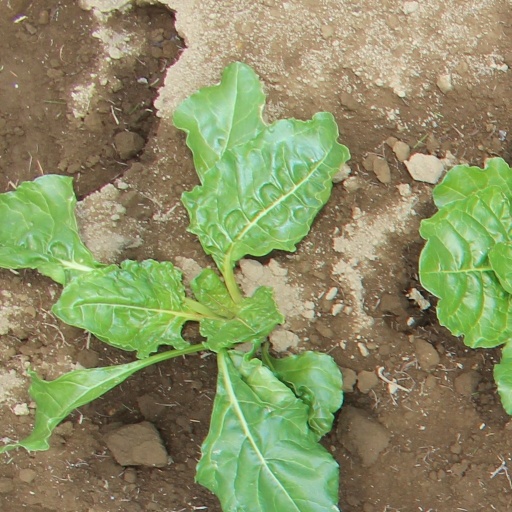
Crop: sugar beet